R. Cengiz Ertekin

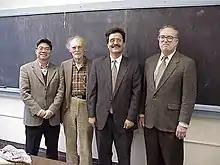
From left Ronald W. Yeung, John V. Wehausen, R. Cengiz Ertekin and William C. Webster. The three of them were Ph.D. students of John V. Wehausen at different times. Webster was Ertekin's M.Sc. co-advisor, and also served on his Ph.D. dissertation committee. Picture taken in April 1999 at U.C. Berkeley.

The Green-Naghdi (GN) equations are nonlinear water wave equations that were originally developed by British mathematician Albert E. Green and Iranian-American mechanical engineer Paul M. Naghdi in the 1970s (see). The original equations, namely the Level I GN equations, are mostly applicable to the propagation of long waves in shallow waters. However, high level GN equations are also developed which are applicable to deep water waves. The equations differ from the classical water wave theories (e.g. Boussinesq equations) in that the flow need not be irrotational, and that no perturbation is used in deriving the equations. Hence, the GN equations satisfy the nonlinear boundary conditions exactly, and postulate the integrated conservation laws. Although the GN equations were developed very recently (compared to other wave theories), they are well-known and fairly understood by the research and scientific community.